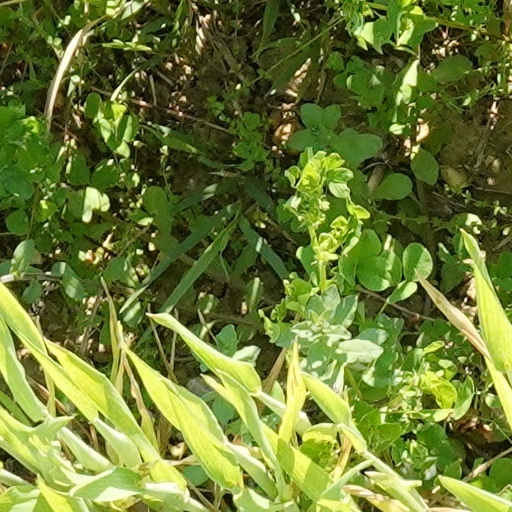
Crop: wheat